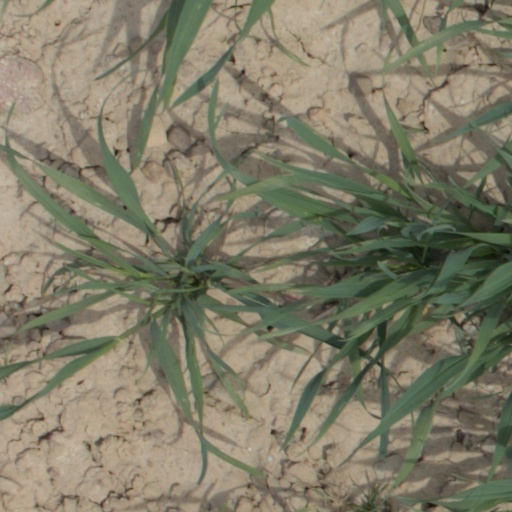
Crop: wheat